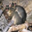
Label: possum